Nicola Sturgeon

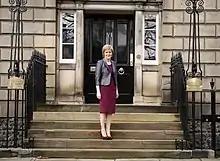
Sturgeon outside Bute House in Edinburgh upon her appointment as First Minister, 2014

At the 2011 election, the SNP won a large overall majority. Sturgeon was retained as Deputy First Minister and Cabinet Secretary for Health and Wellbeing until a reshuffle one year later, when she was appointed as Cabinet Secretary for Infrastructure, Capital Investment and Cities and an additional role overseeing the referendum on Scottish independence, essentially putting her in charge of the SNP's referendum campaign.